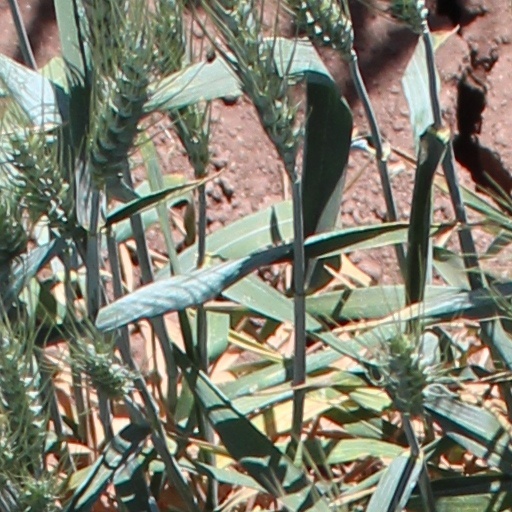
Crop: wheat